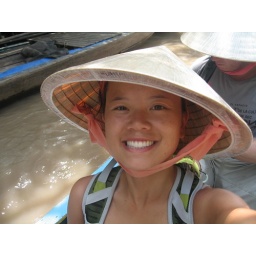
In a paddle boat along a river in My Tho, Vietnam.